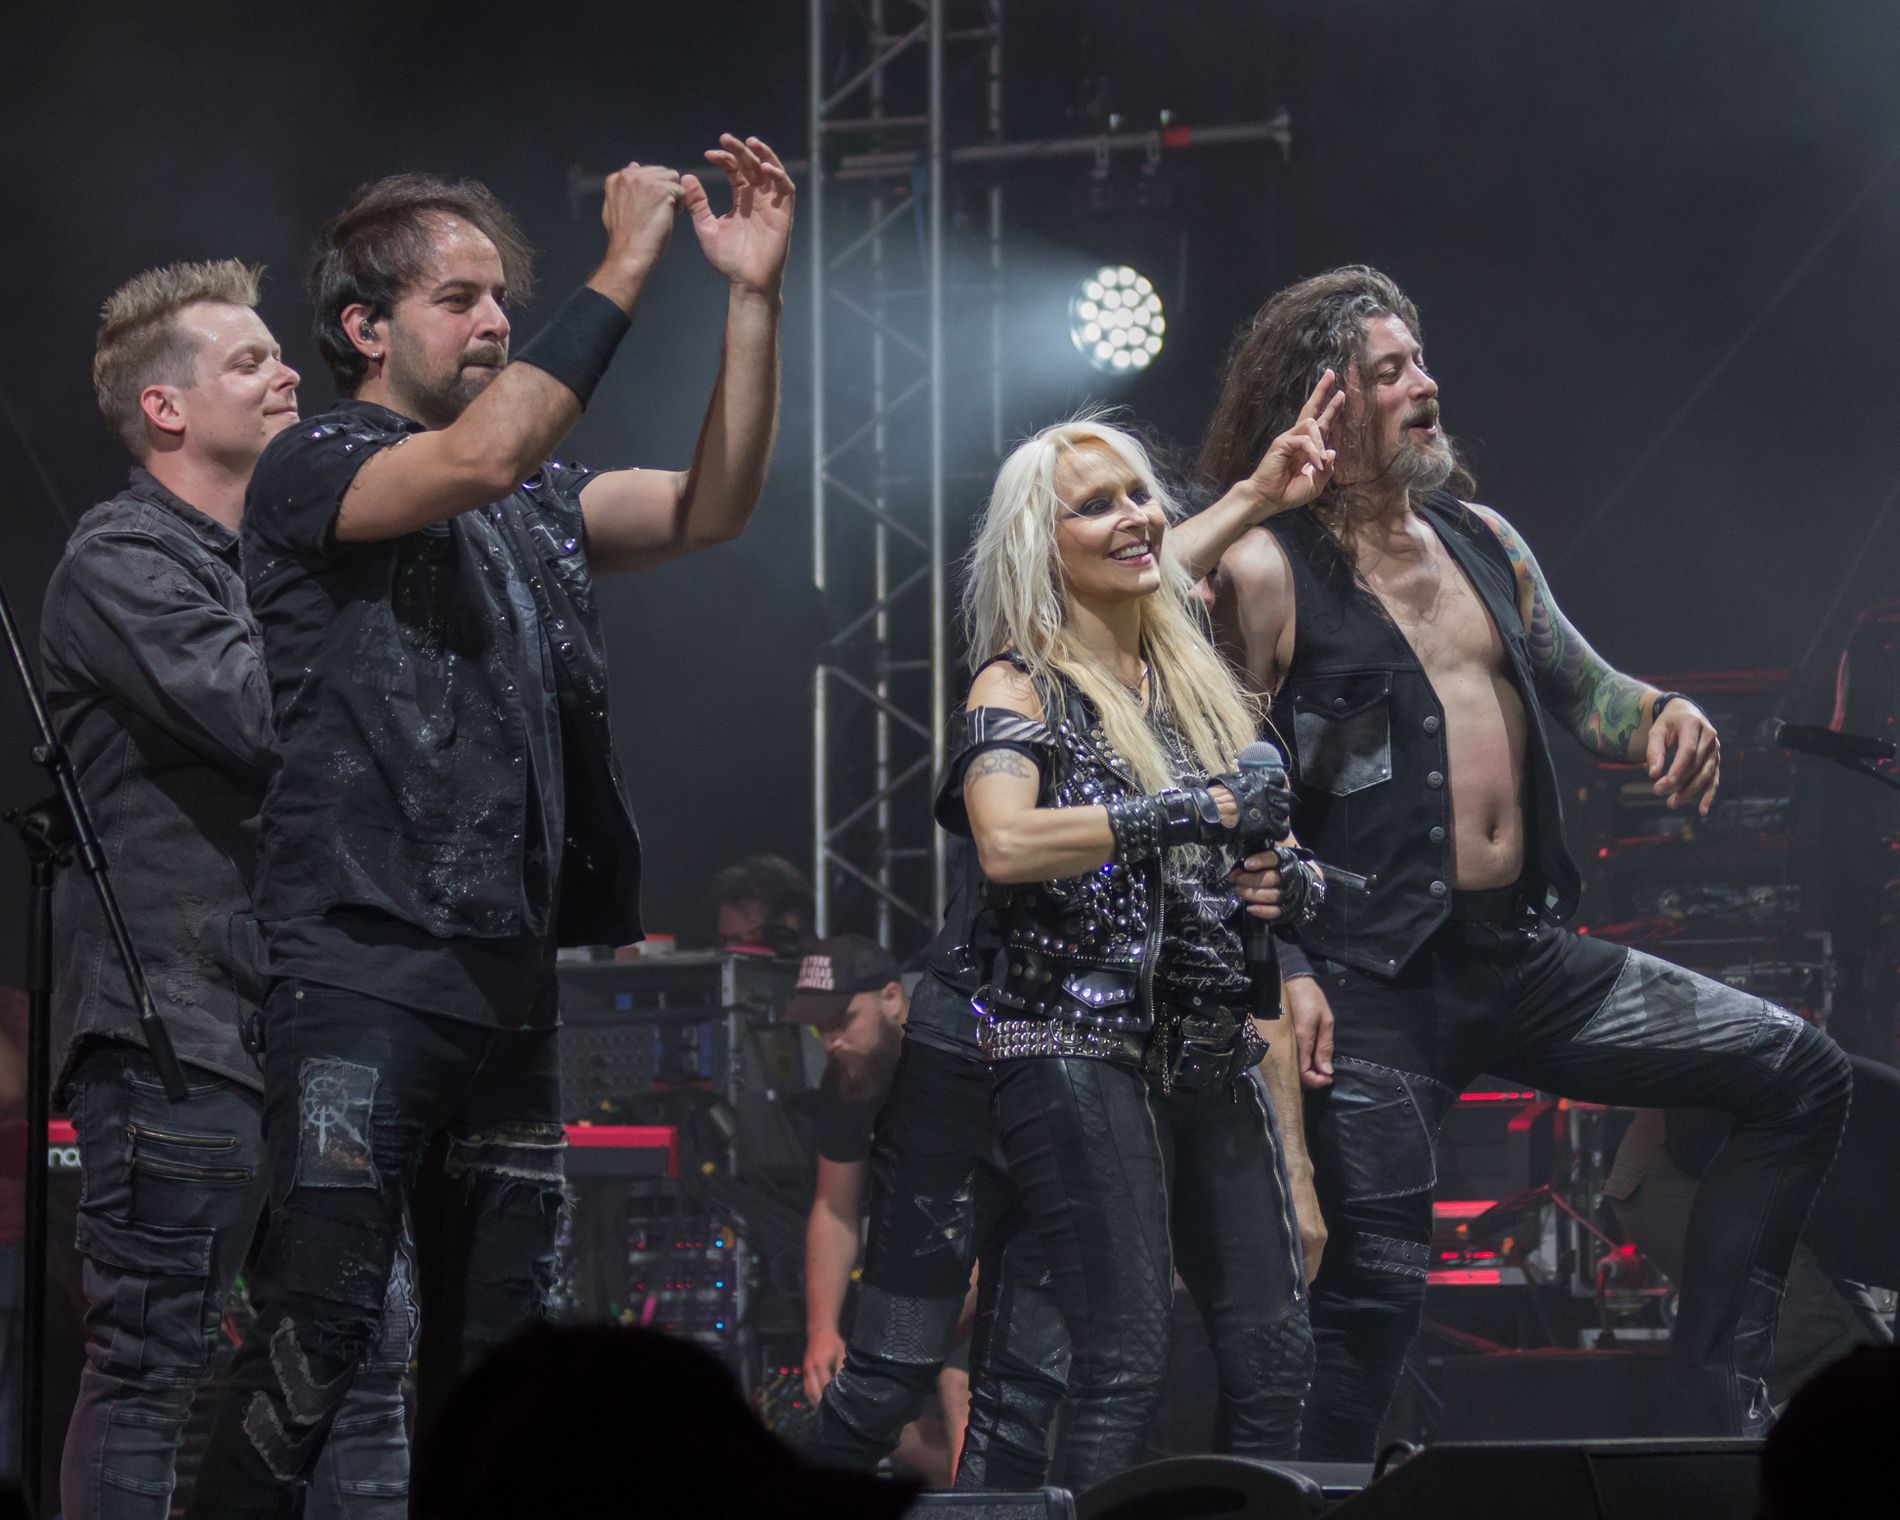
live music concert
The photo captures a live performance by a band on a stage, The stage is dimly lit with spotlights creating a dramatic effect. There are musical instruments and equipment visible in the background, suggesting a live music concert.
The photograph is taken from a slightly elevated angle, capturing the band members from the waist up, The lighting is dramatic, with spotlights illuminating the band members and creating a contrast with the darker background. The  mood is energetic and dynamic, capturing the excitement and intensity of a live rock concert, atmosphere is electric and dynamic, reflecting the intensity of a live rock concert.
Labels: Concert, Crowd, Person, Adult, Female, Woman, Group Performance, Clothing, Hat, Male, Man, Stage, Electronics, Speaker, Urban, Rock Concert, Electrical Device, Microphone, Leisure Activities, Music, Music Band, Musical Instrument, Musician, Performer, Gun, Weapon, Mortar Shell, Face, Head, Lighting
Camera: Canon Canon EOS 60D
Lens: EF70-300mm f/4-5.6 IS USM, Canon EF 70-300mm f/4-5.6 IS USM
Aperture: F4
Exposure: 1/250 sec
ISO: 1600
Focal length: 70.0 mm